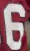
Number: 6